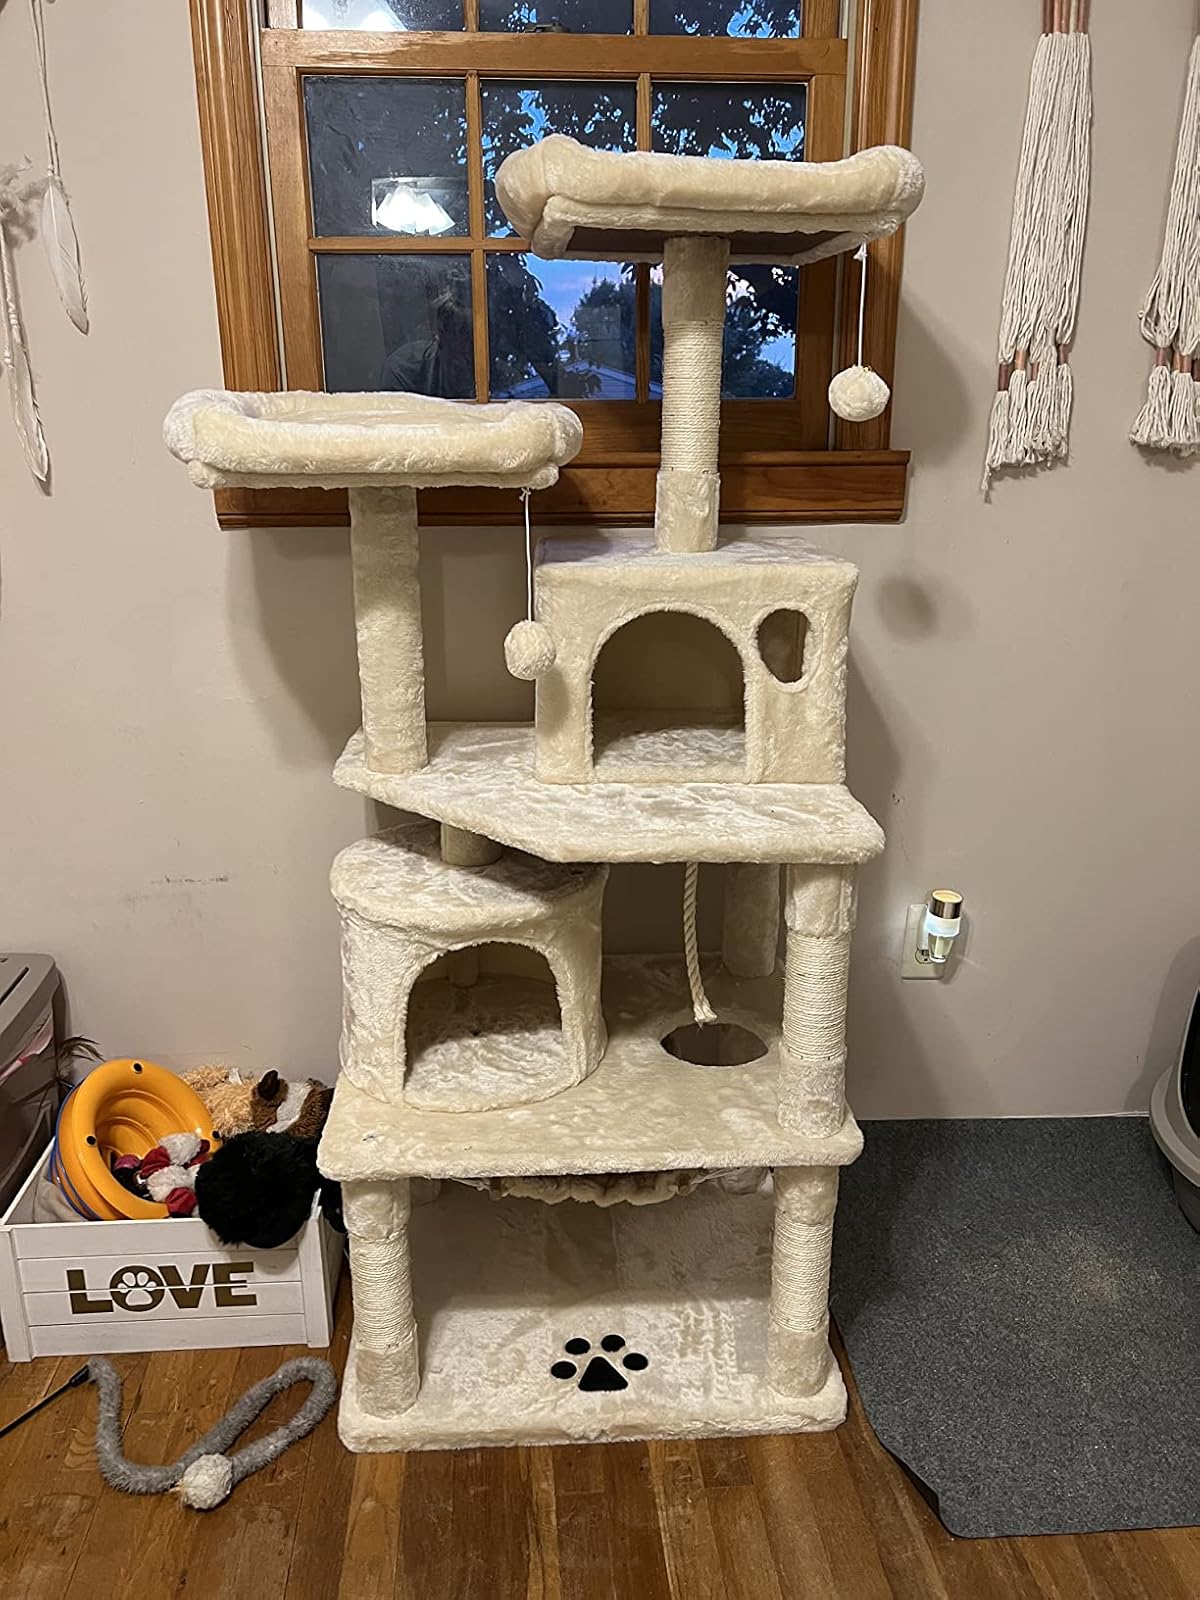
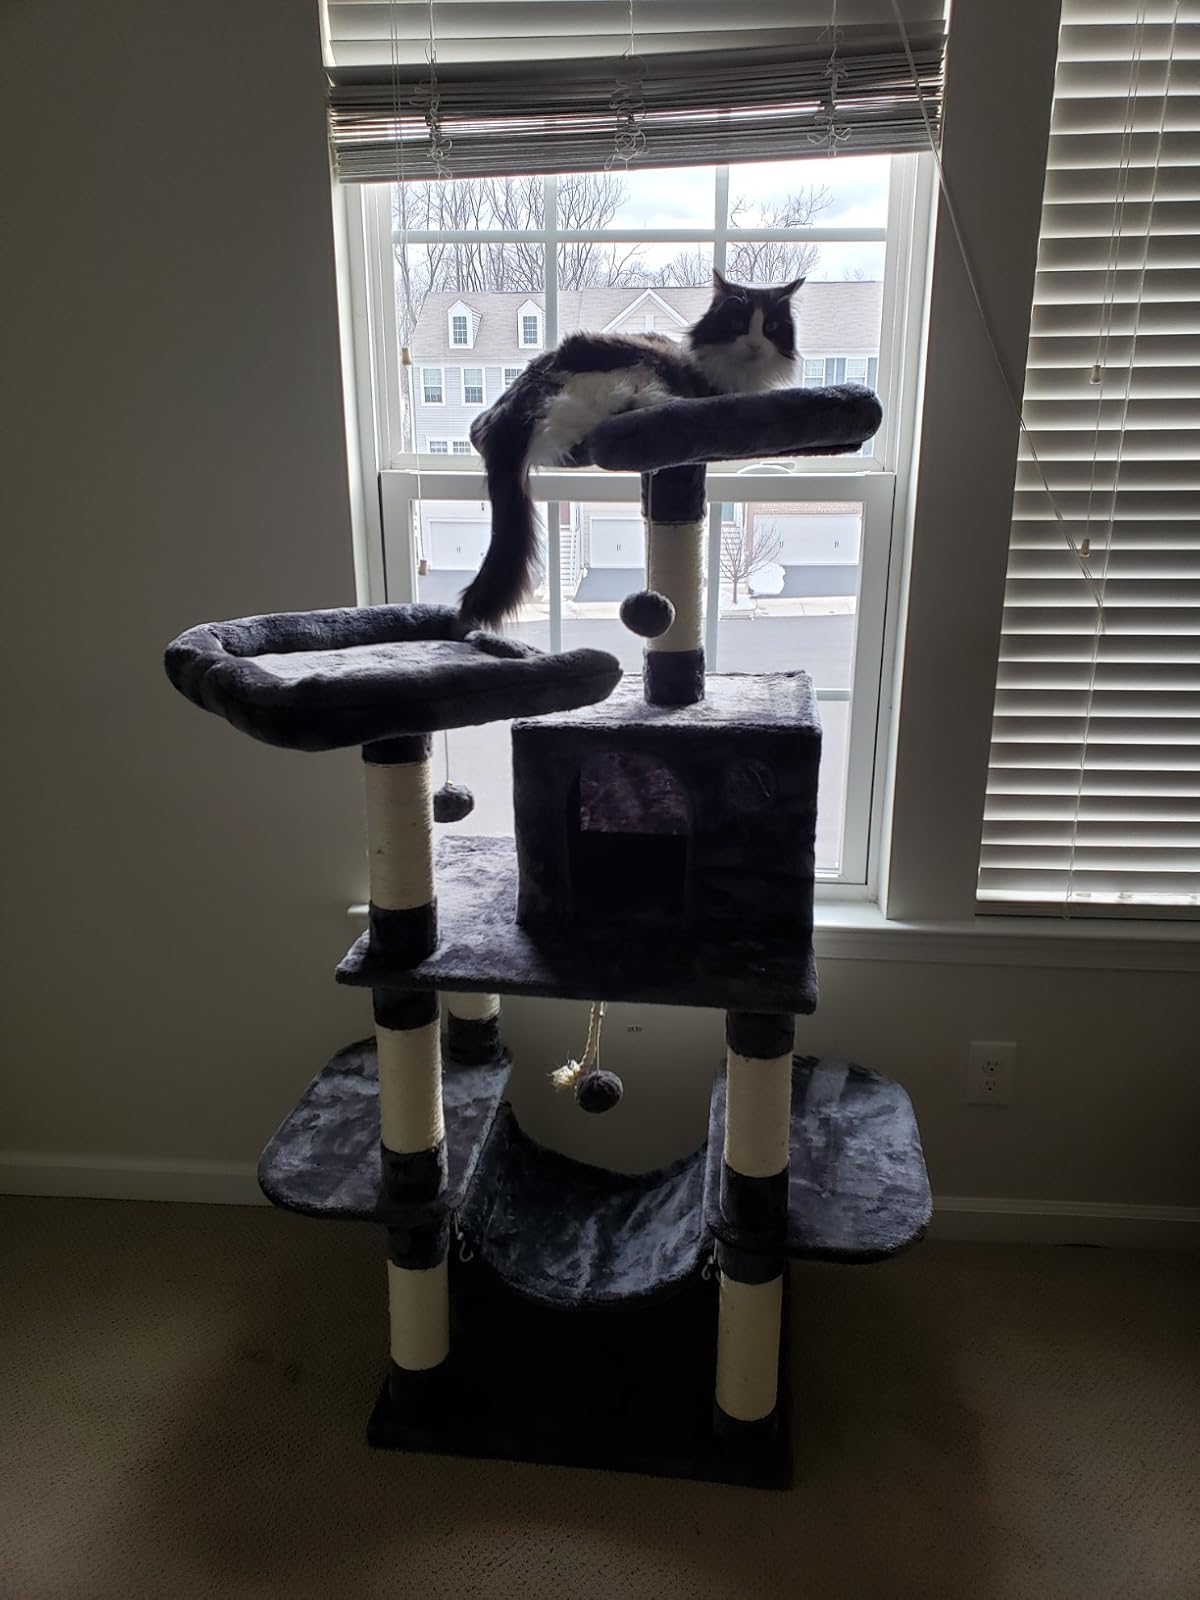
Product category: items_cat tree
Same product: no